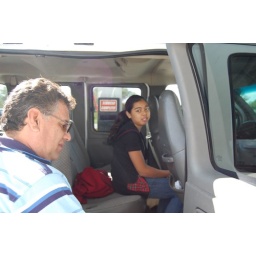
Alexis sitting in the car Salustio about to close the door